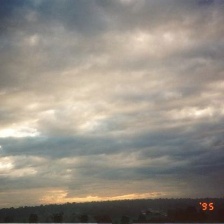
Cloud type: Stratocumulus